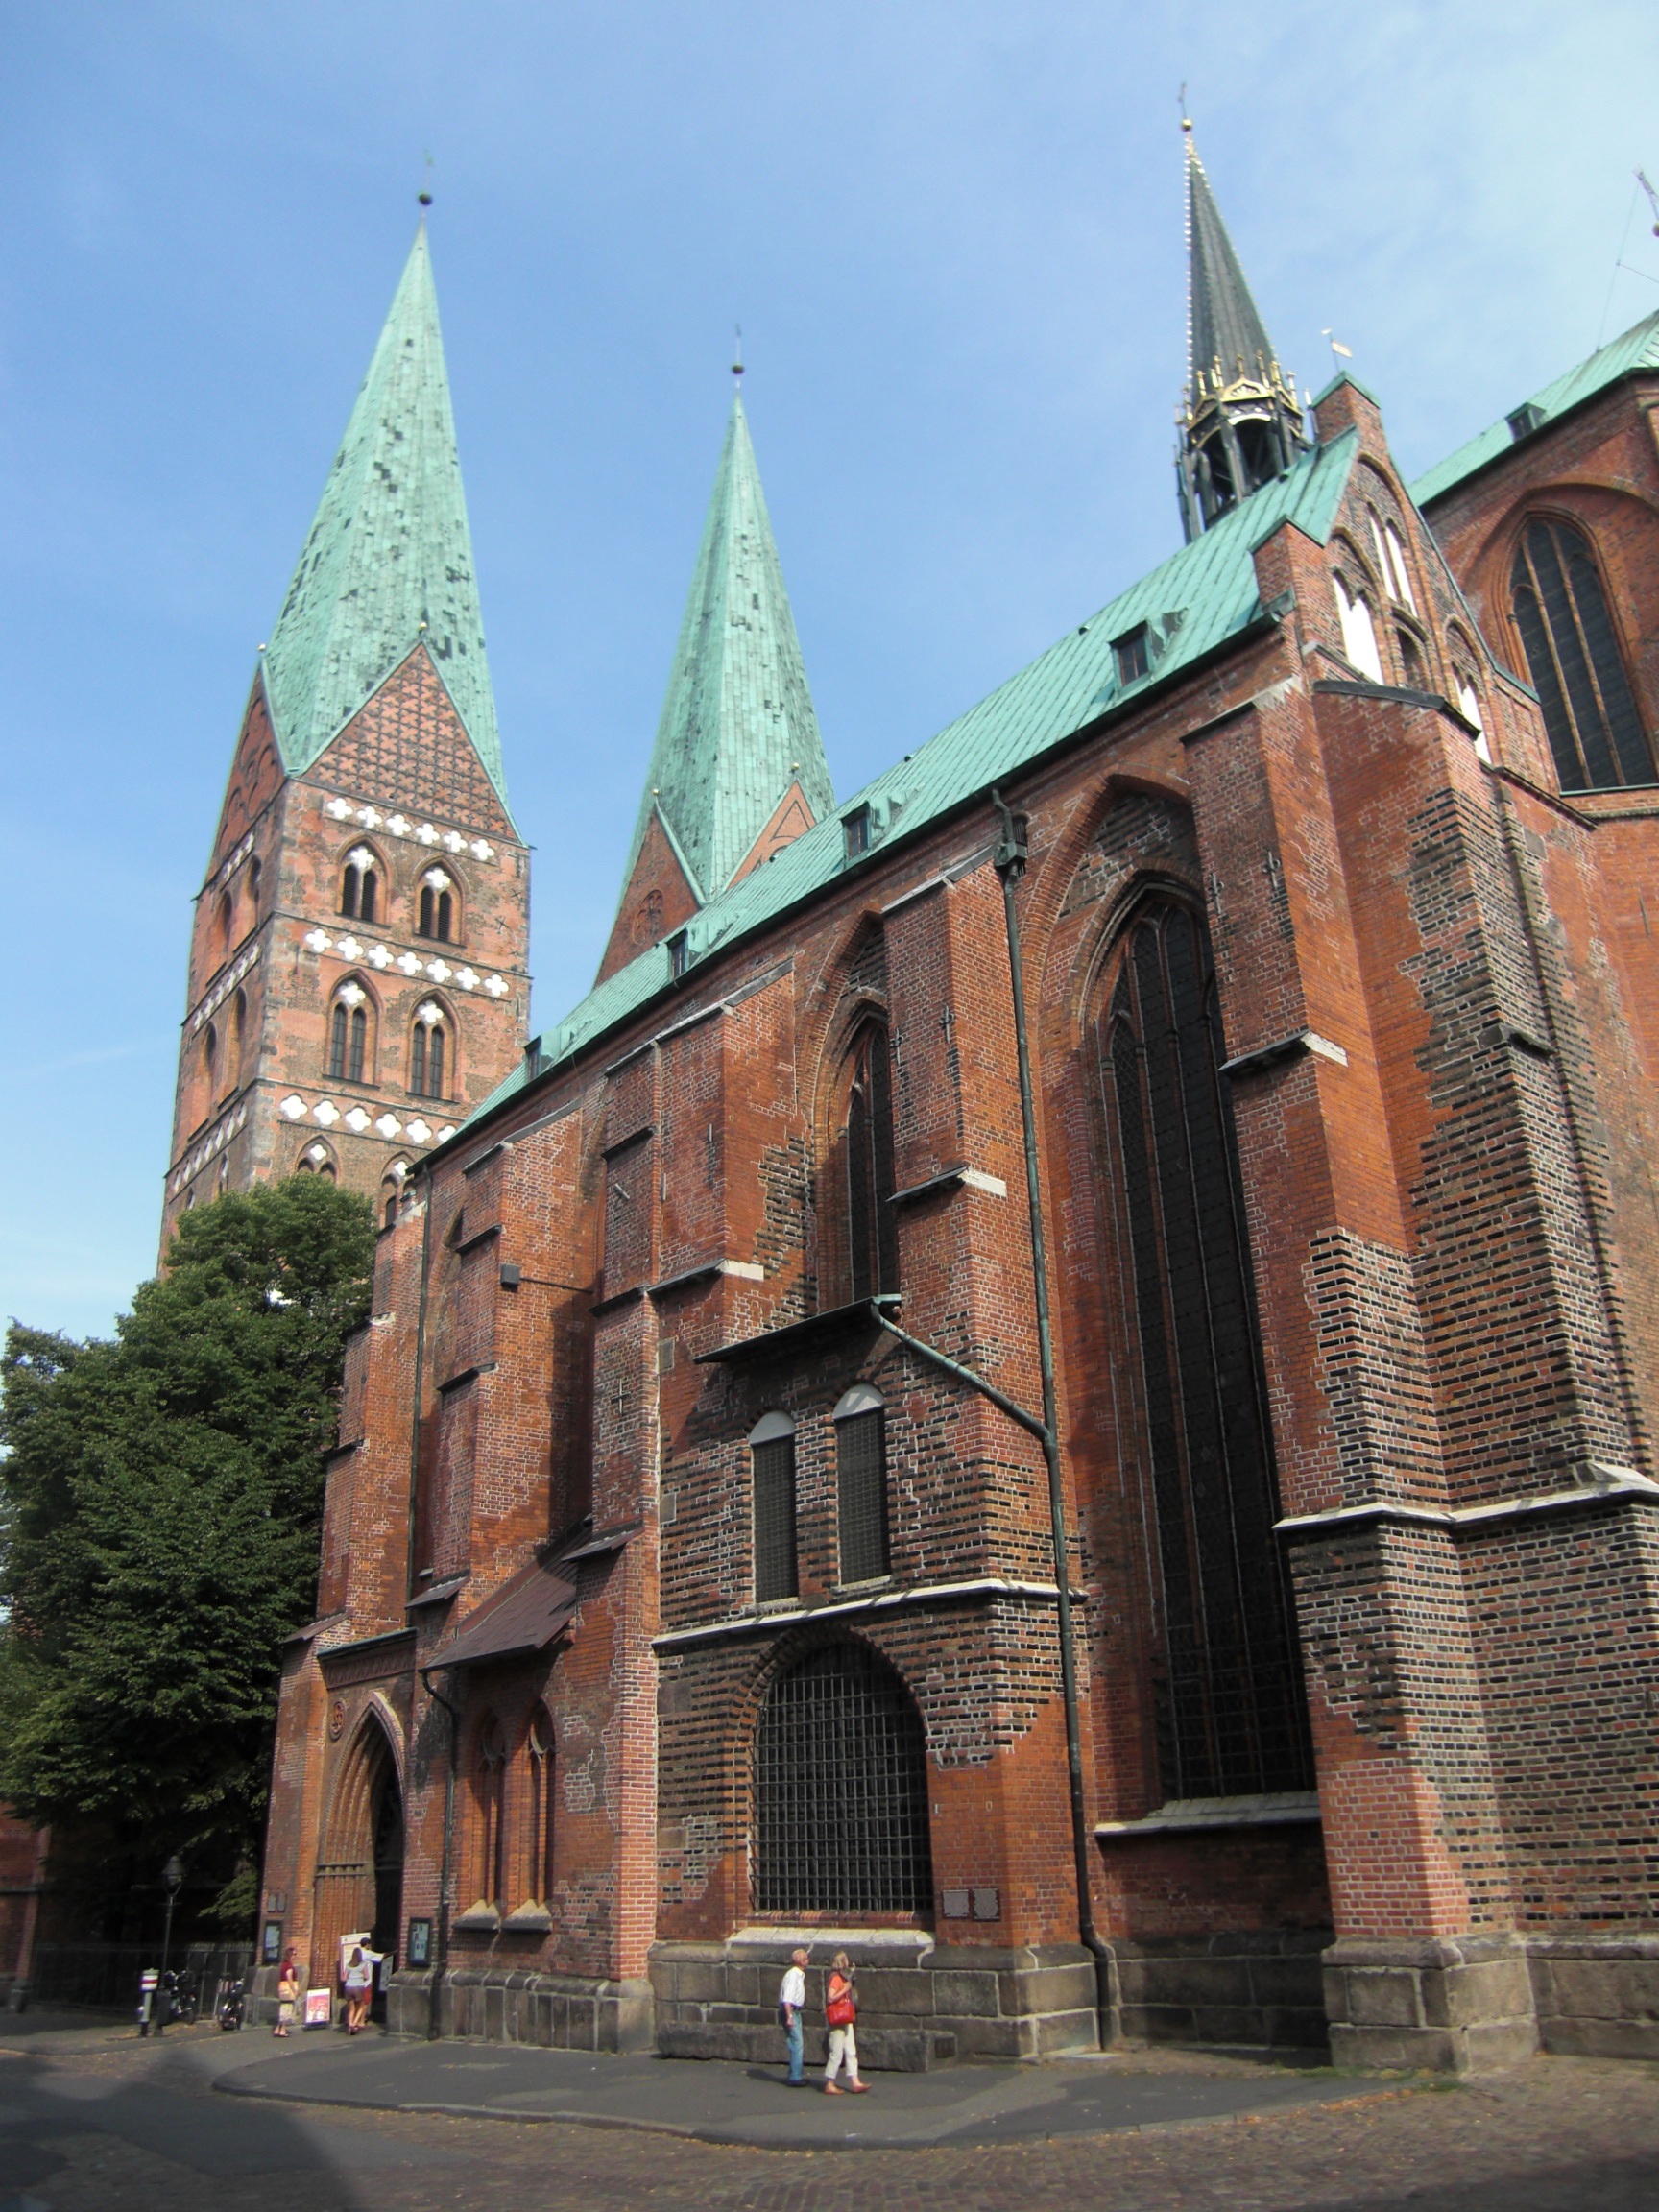
architecture, town, building, landmark, facade, church, cathedral, chapel, place of worship, dom, historically, middle ages, hanseatic city, hanseatic league, twin towers, lubeck, historic site